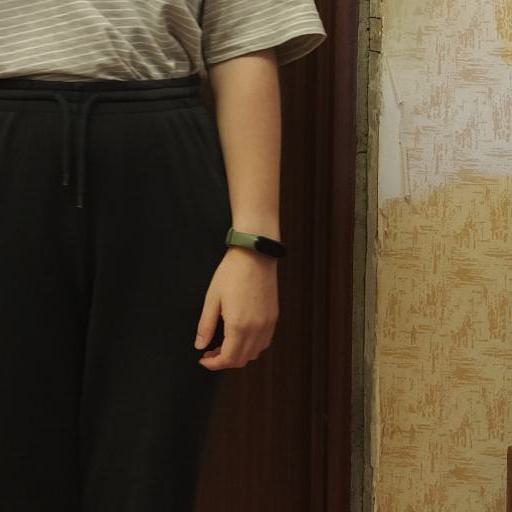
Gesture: no_gesture